Juscelino Kubitschek

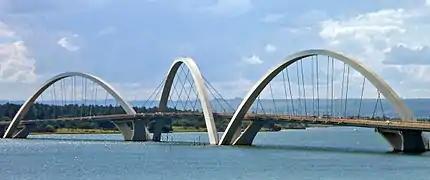
Juscelino Kubitschek bridge

Kubitschek's government was often accused of corruption. The accusations began at the time he was governor and intensified during his presidency, when the construction of Brasília began. There were serious reasons to believe that people connected to Juscelino had been favored in the construction. Also, the airline Pan-Air Brazil held a monopoly on the transport of people and goods during this period, yet another source of controversy.